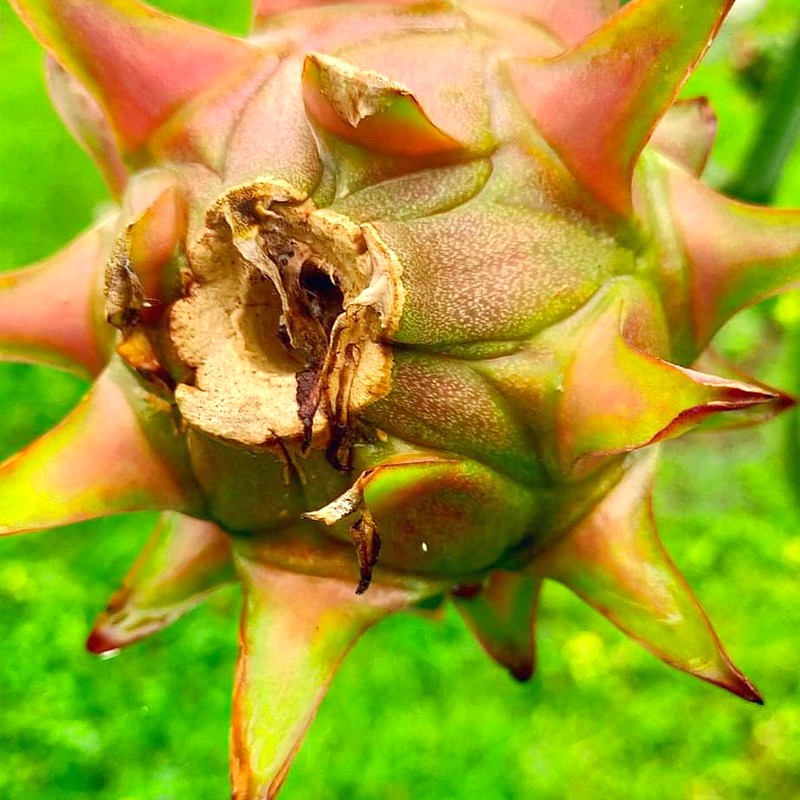
Label: Mature Dragon Fruit